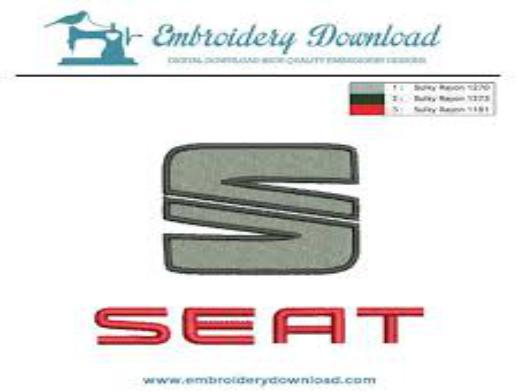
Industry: Transportation